Typhoon Maria (2018)

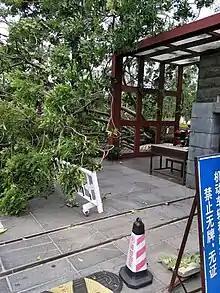
Fallen trees at Fuzhou University

Upon landfall in Lianjiang County on July 11, Typhoon Maria became the strongest July typhoon to make landfall in Fujian. Maria brought heavy rains and gusty winds to Fujian, Zhejiang, Jiangxi, and Hunan, affecting 1.424 million people and causing direct economic losses of CN¥4.16 billion (US$ million). A peak rainfall total of was recorded at Lishui, Zhejiang, while a peak gust of was observed at Sansha in Xiapu County, Fujian. Storm surge from Maria combined with the astronomical high tide to create tides exceeding warning levels by up to . A tide gauge at Shacheng in Fuding, Fujian observed a record high tide of above mean sea level. Across Fujian and Zhejiang, about of cropland suffered damage, of which was completely destroyed. About 800 people in Zhejiang were rescued by emergency services, and 200 houses were damaged to varying degrees. In Fujian, 8,800 houses were damaged and another 300 were destroyed. Widespread power outages occurred in Fujian: over 86,000 customers in Lianjiang County and another 240,000 customers in Fuzhou lost power. Knee-deep flooding occurred in some residential areas in Fuzhou, where the police deployed 1,623 personnel to assist in flood control efforts. Fujian's water infrastructure suffered CN¥76 million (US$ million) worth of damage. Communications in Fujian were severely disrupted, with 2,901 base stations taken offline and of networking cables damaged according to the Ministry of Industry and Information Technology. Authorities deployed 11,000 personnel across the province to conduct repairs. In Ningde, direct economic losses reached CN¥959 million (US$ million). At least 40 houses in the city collapsed and 184 businesses were shut. Around 2,000 trees in Ningde were damaged by strong winds. In Ji'an, Jiangxi, the typhoon affected more than 24,200 people, damaged of cropland, and caused CN¥13.61 million (US$ million) in losses. A person in Ji'an County was killed by a tree that was felled by the typhoon's winds.